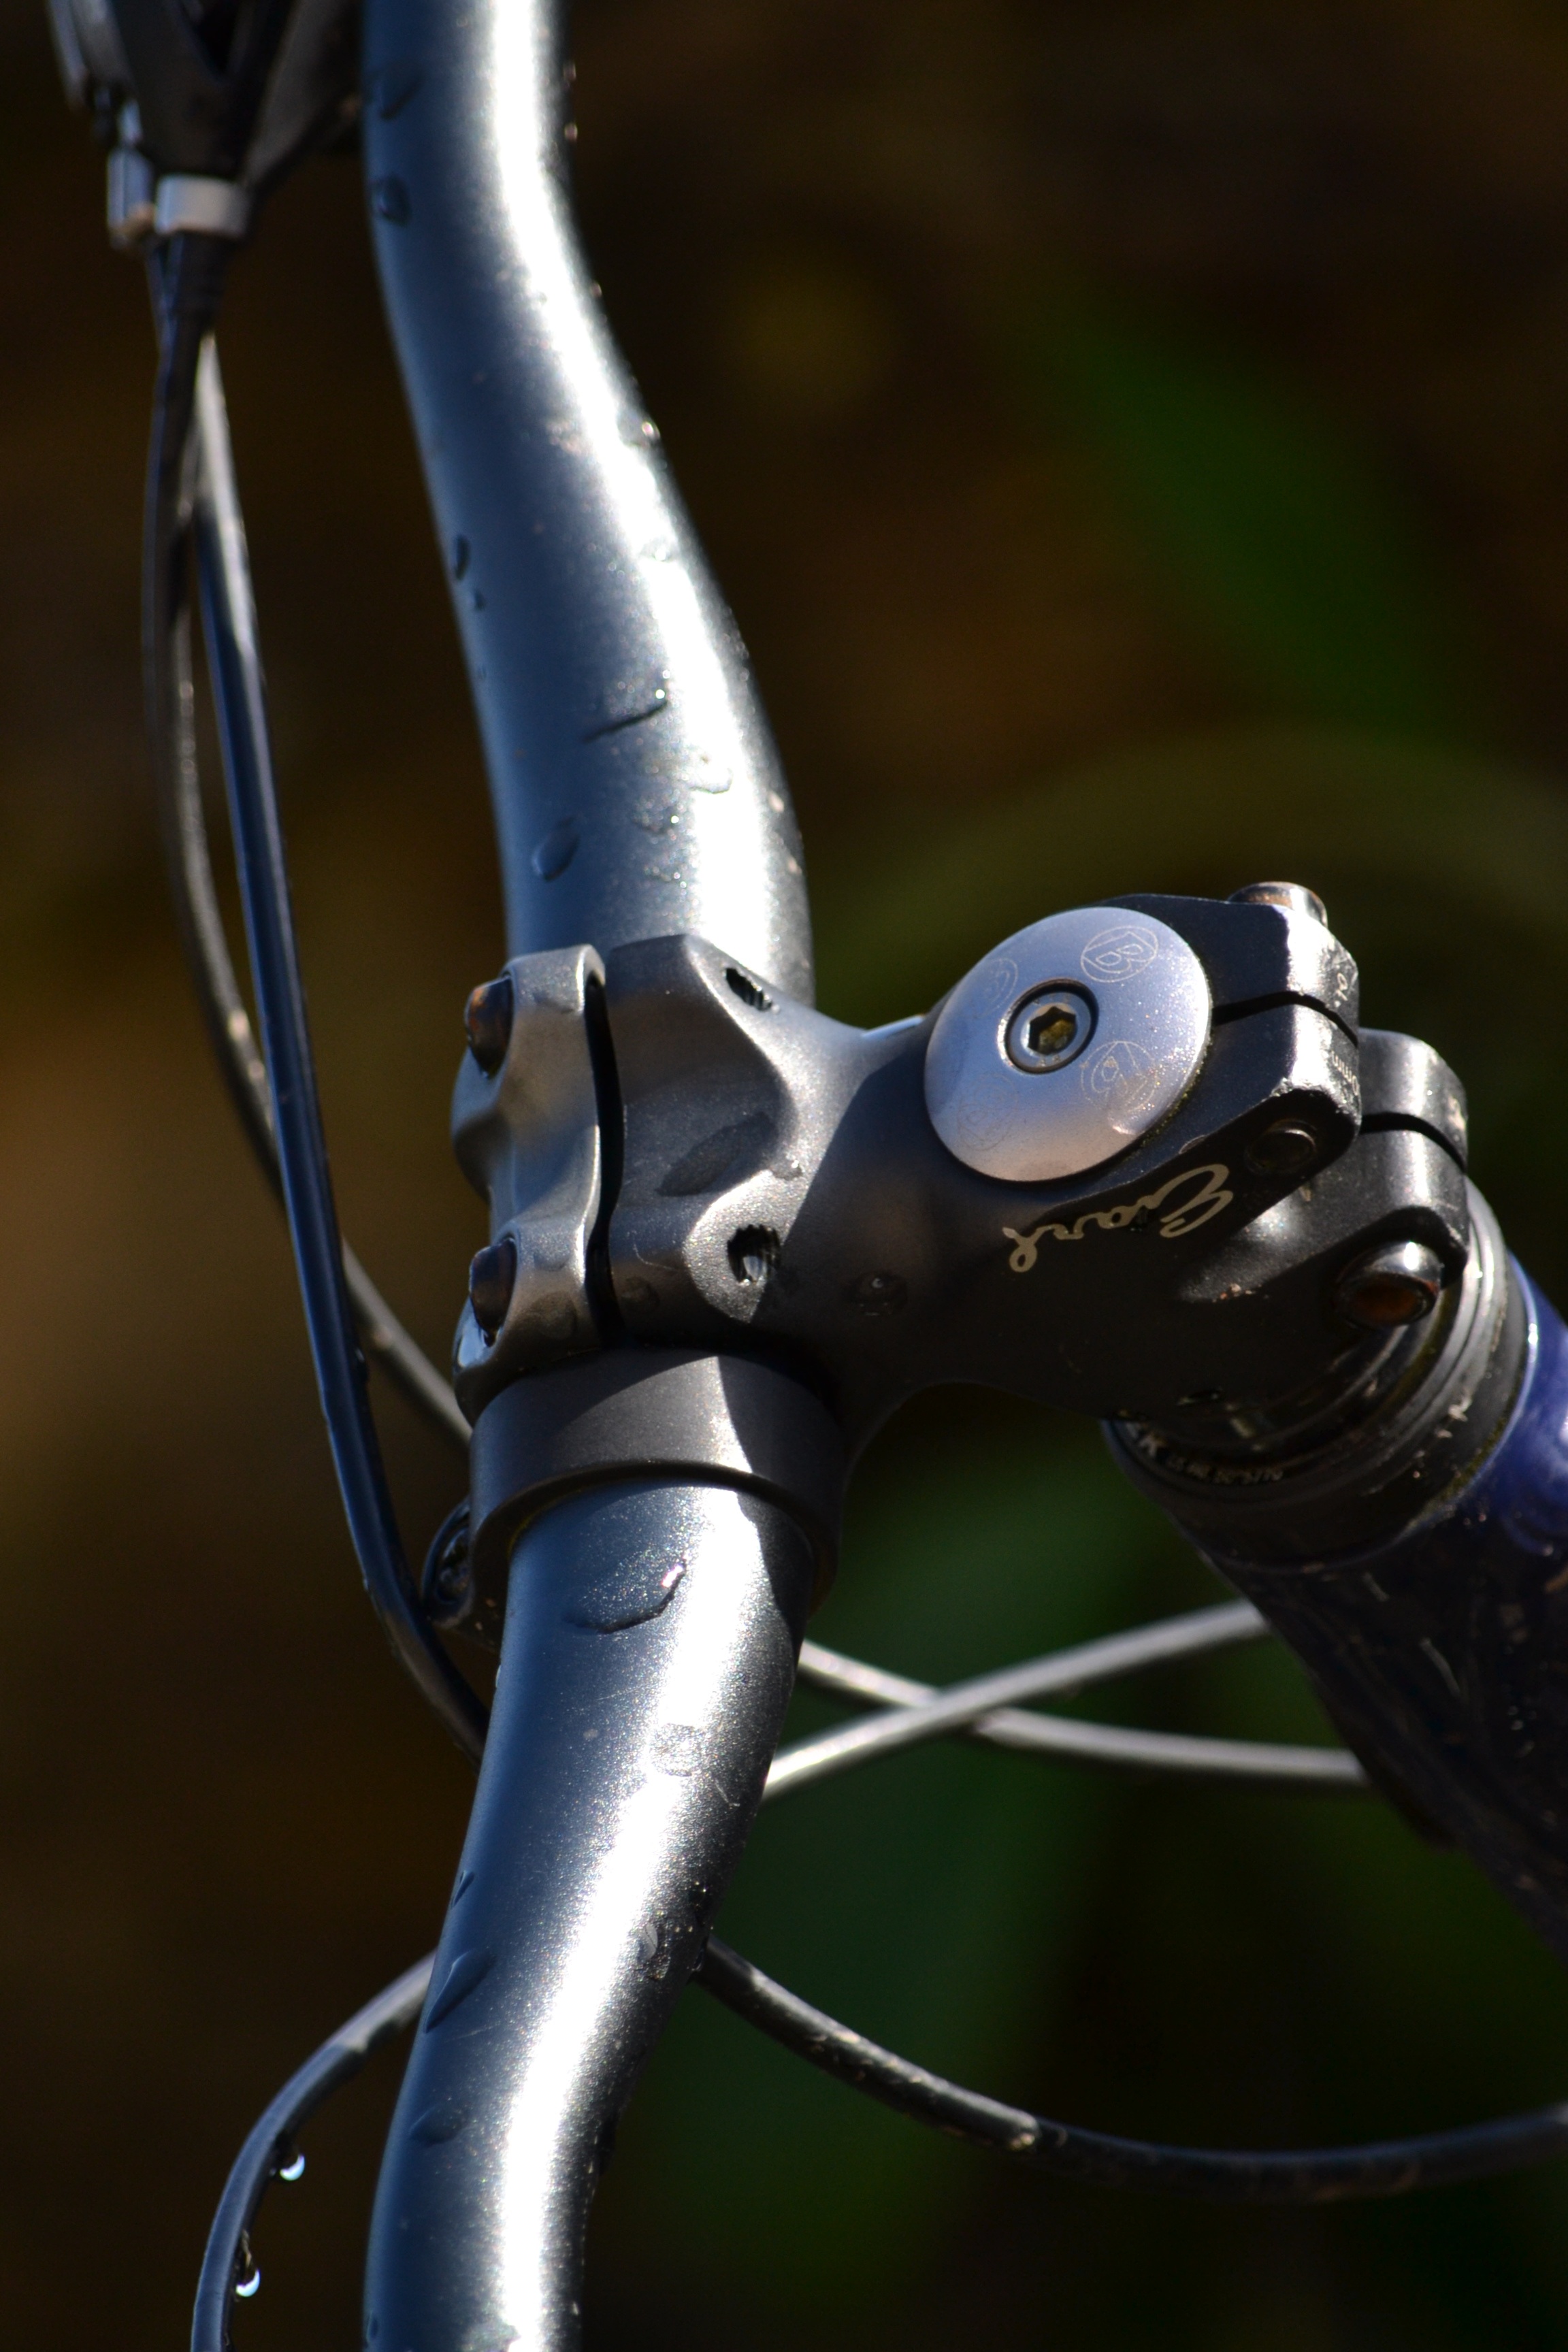
hand, wheel, bicycle, bike, vehicle, blue, sports equipment, close up, handlebars, macro photography